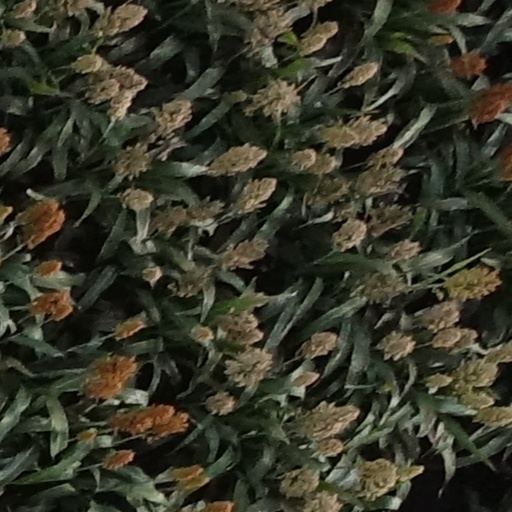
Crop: sorghum